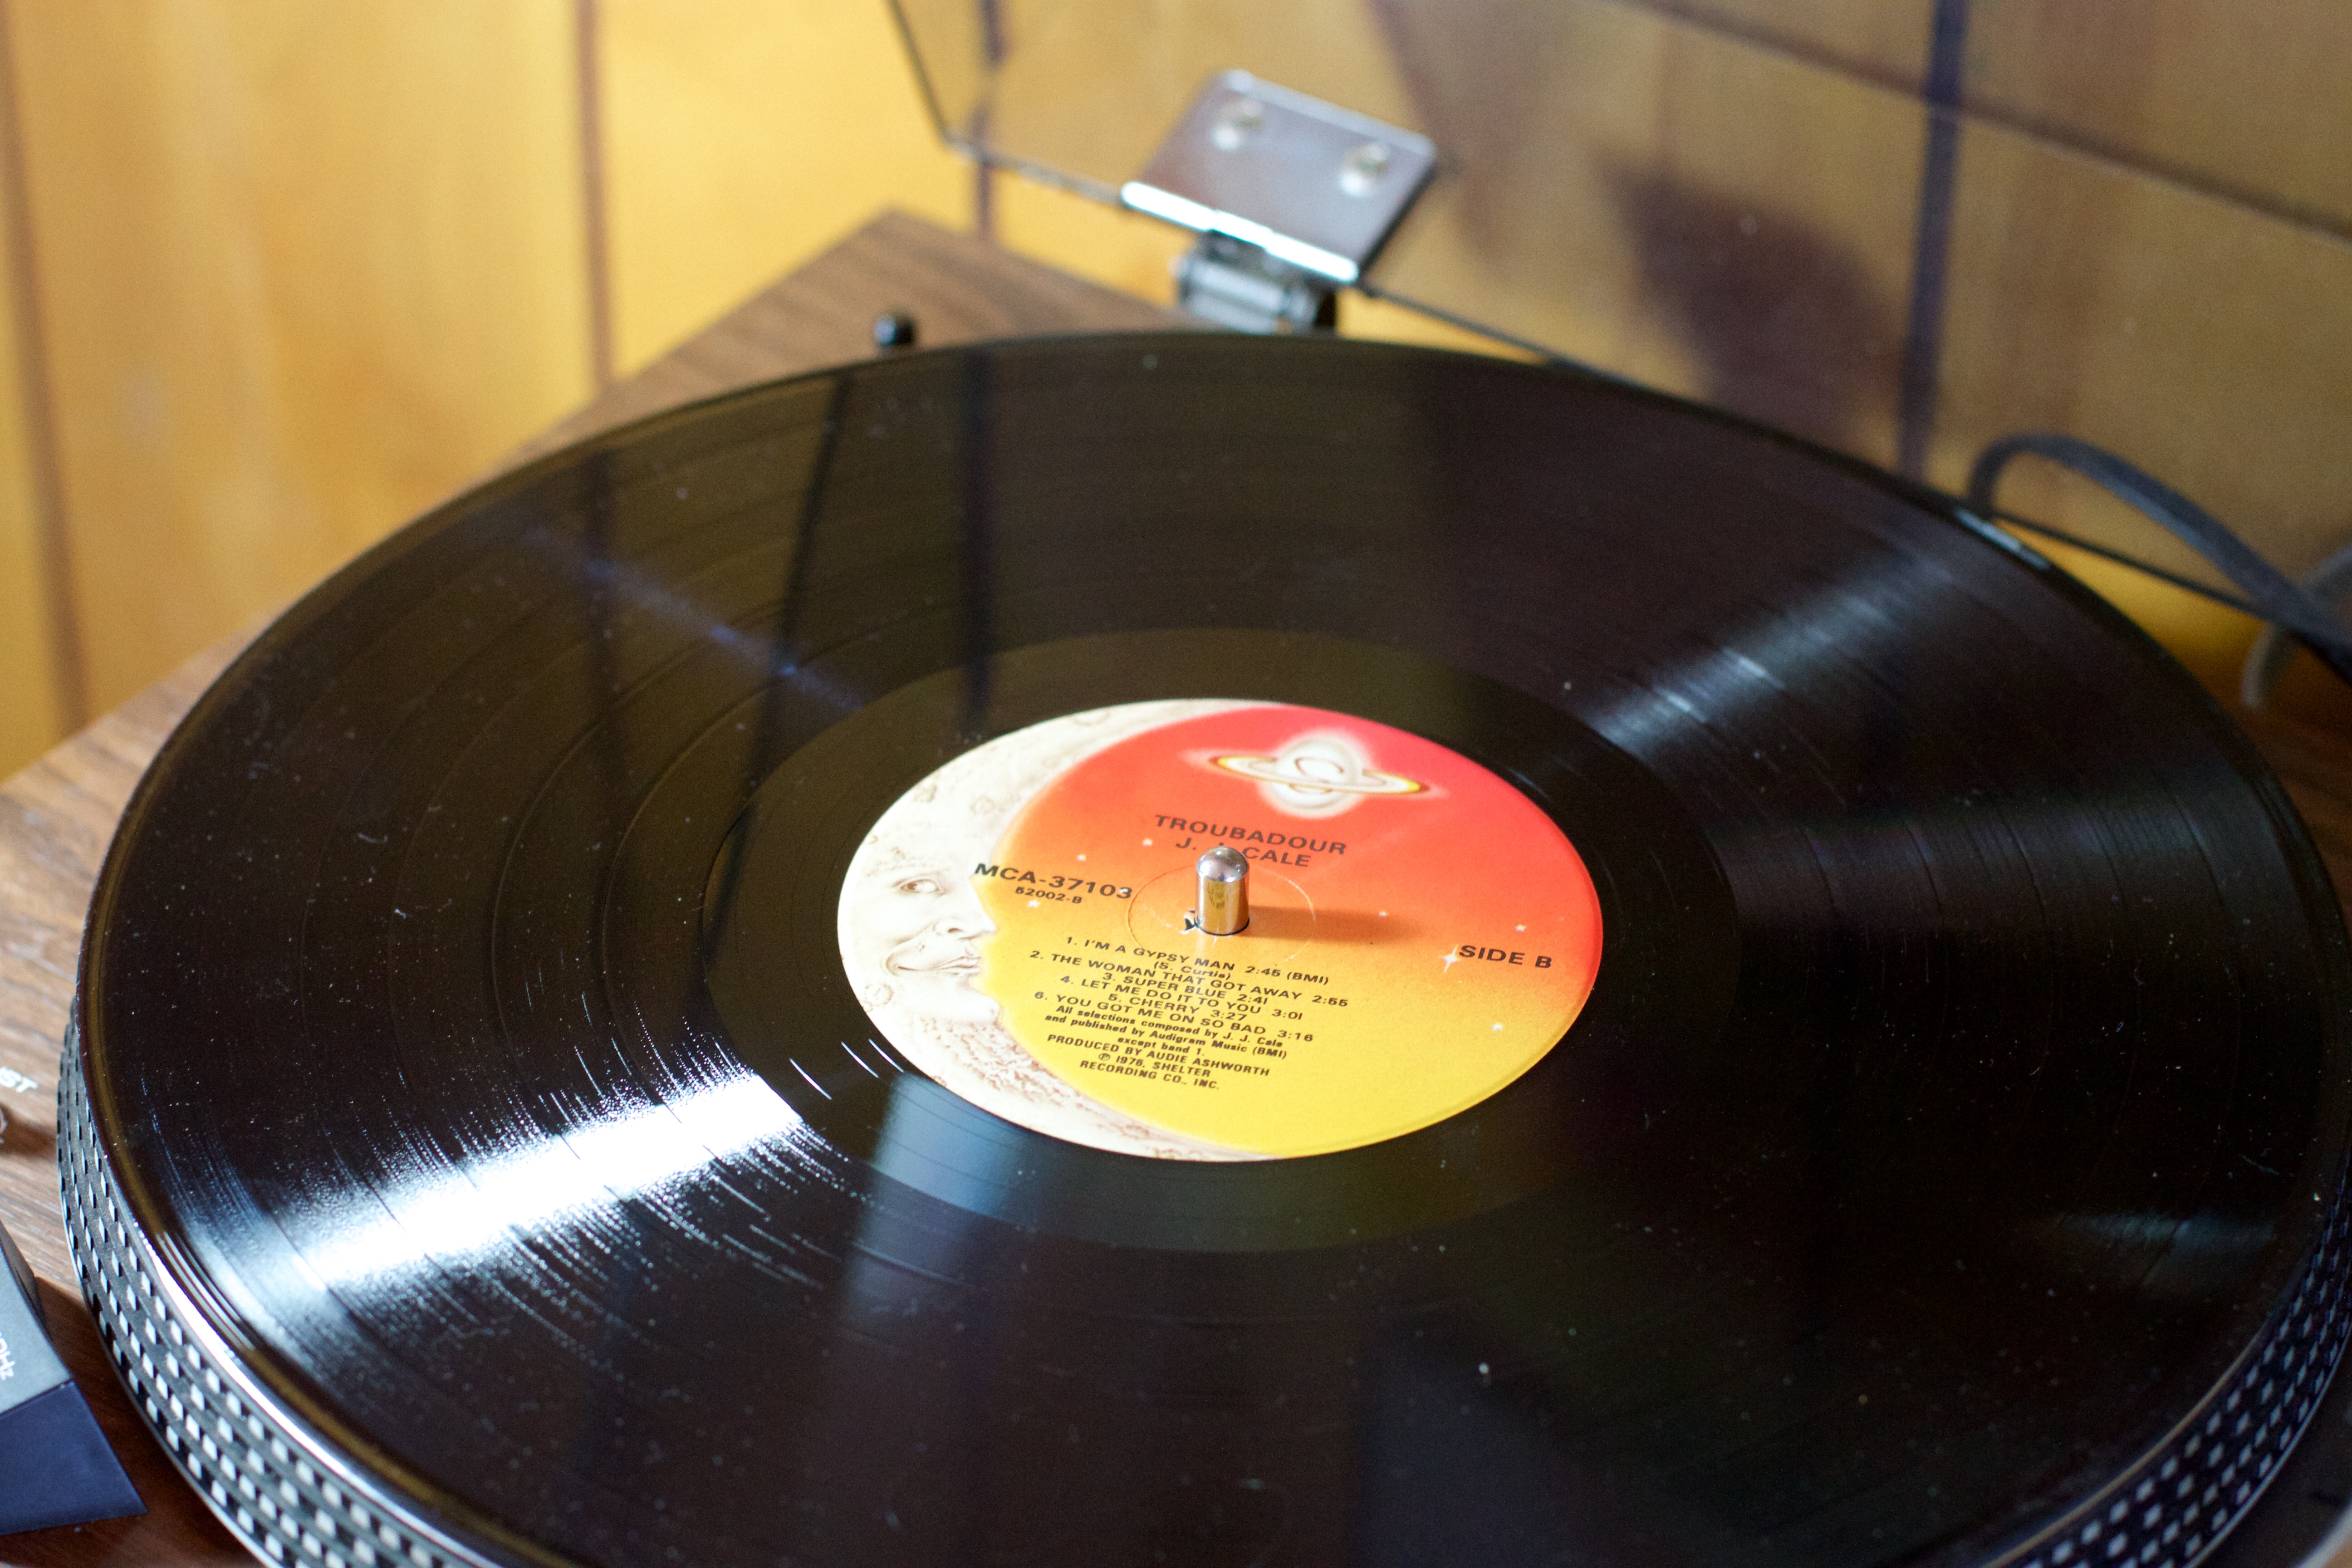
wheel, circle, gramophone record, compact disc